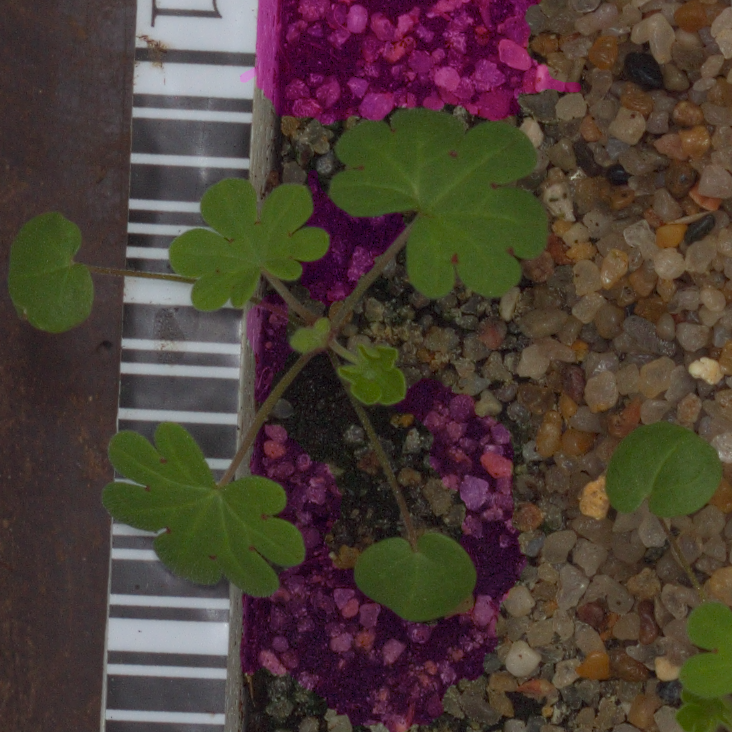
Label: smallflowered_cranesbill